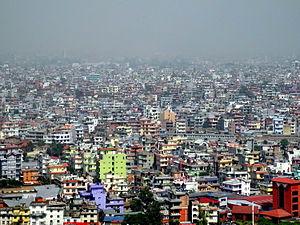
Kathmandu, vue aérienne au décollage